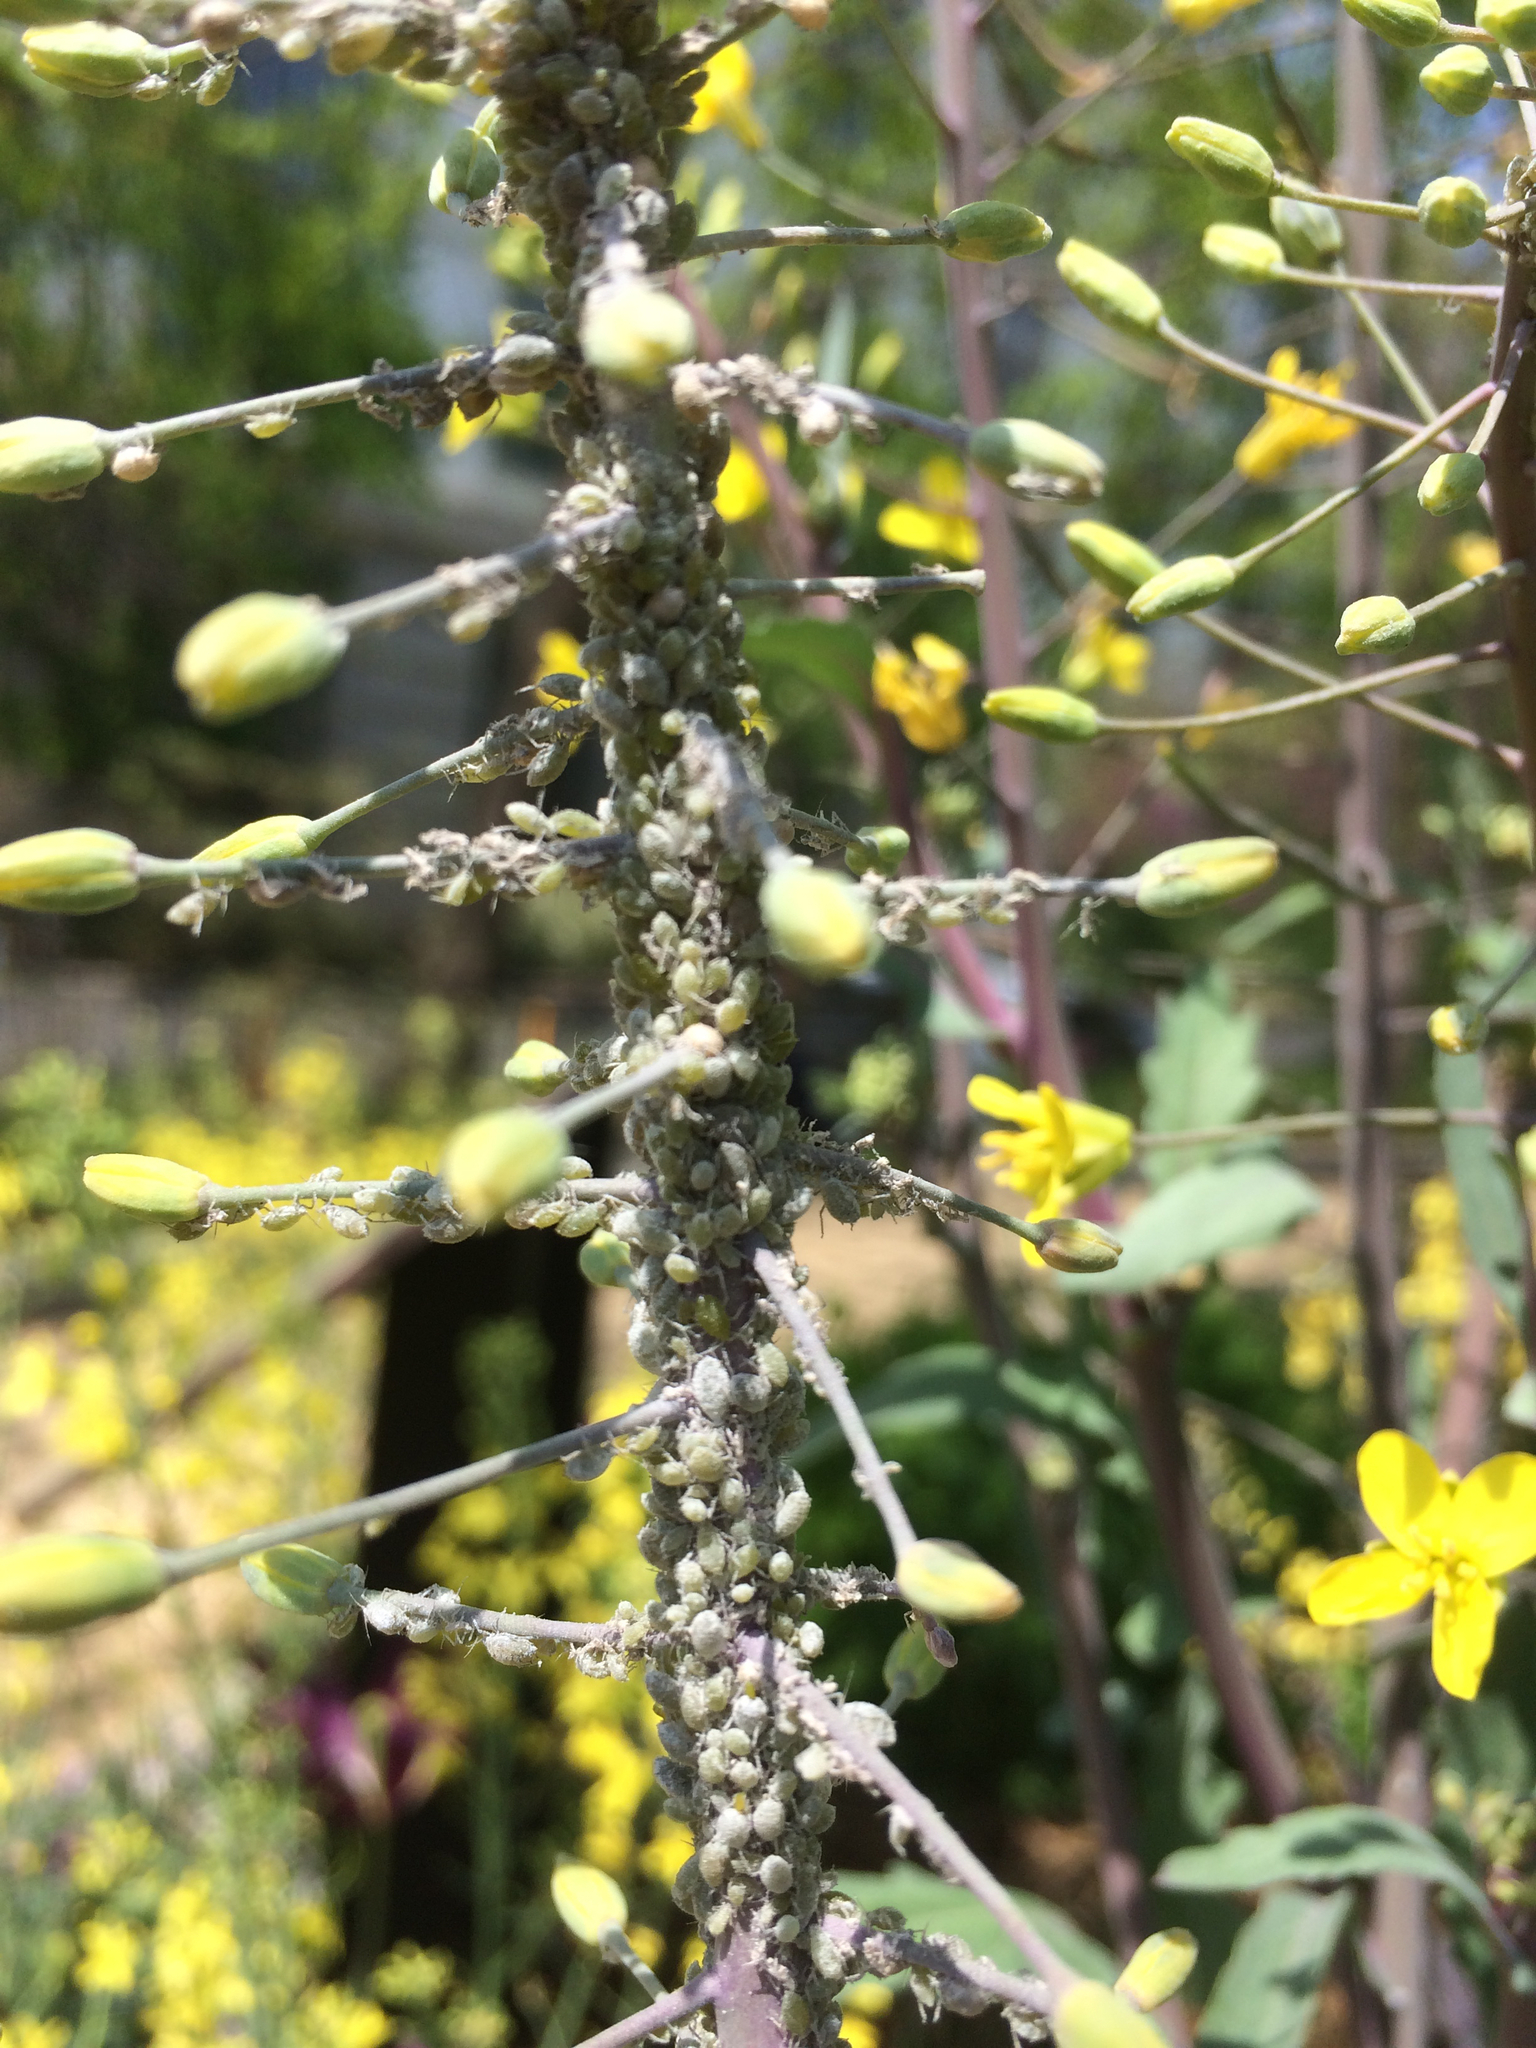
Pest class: cabbage_aphid